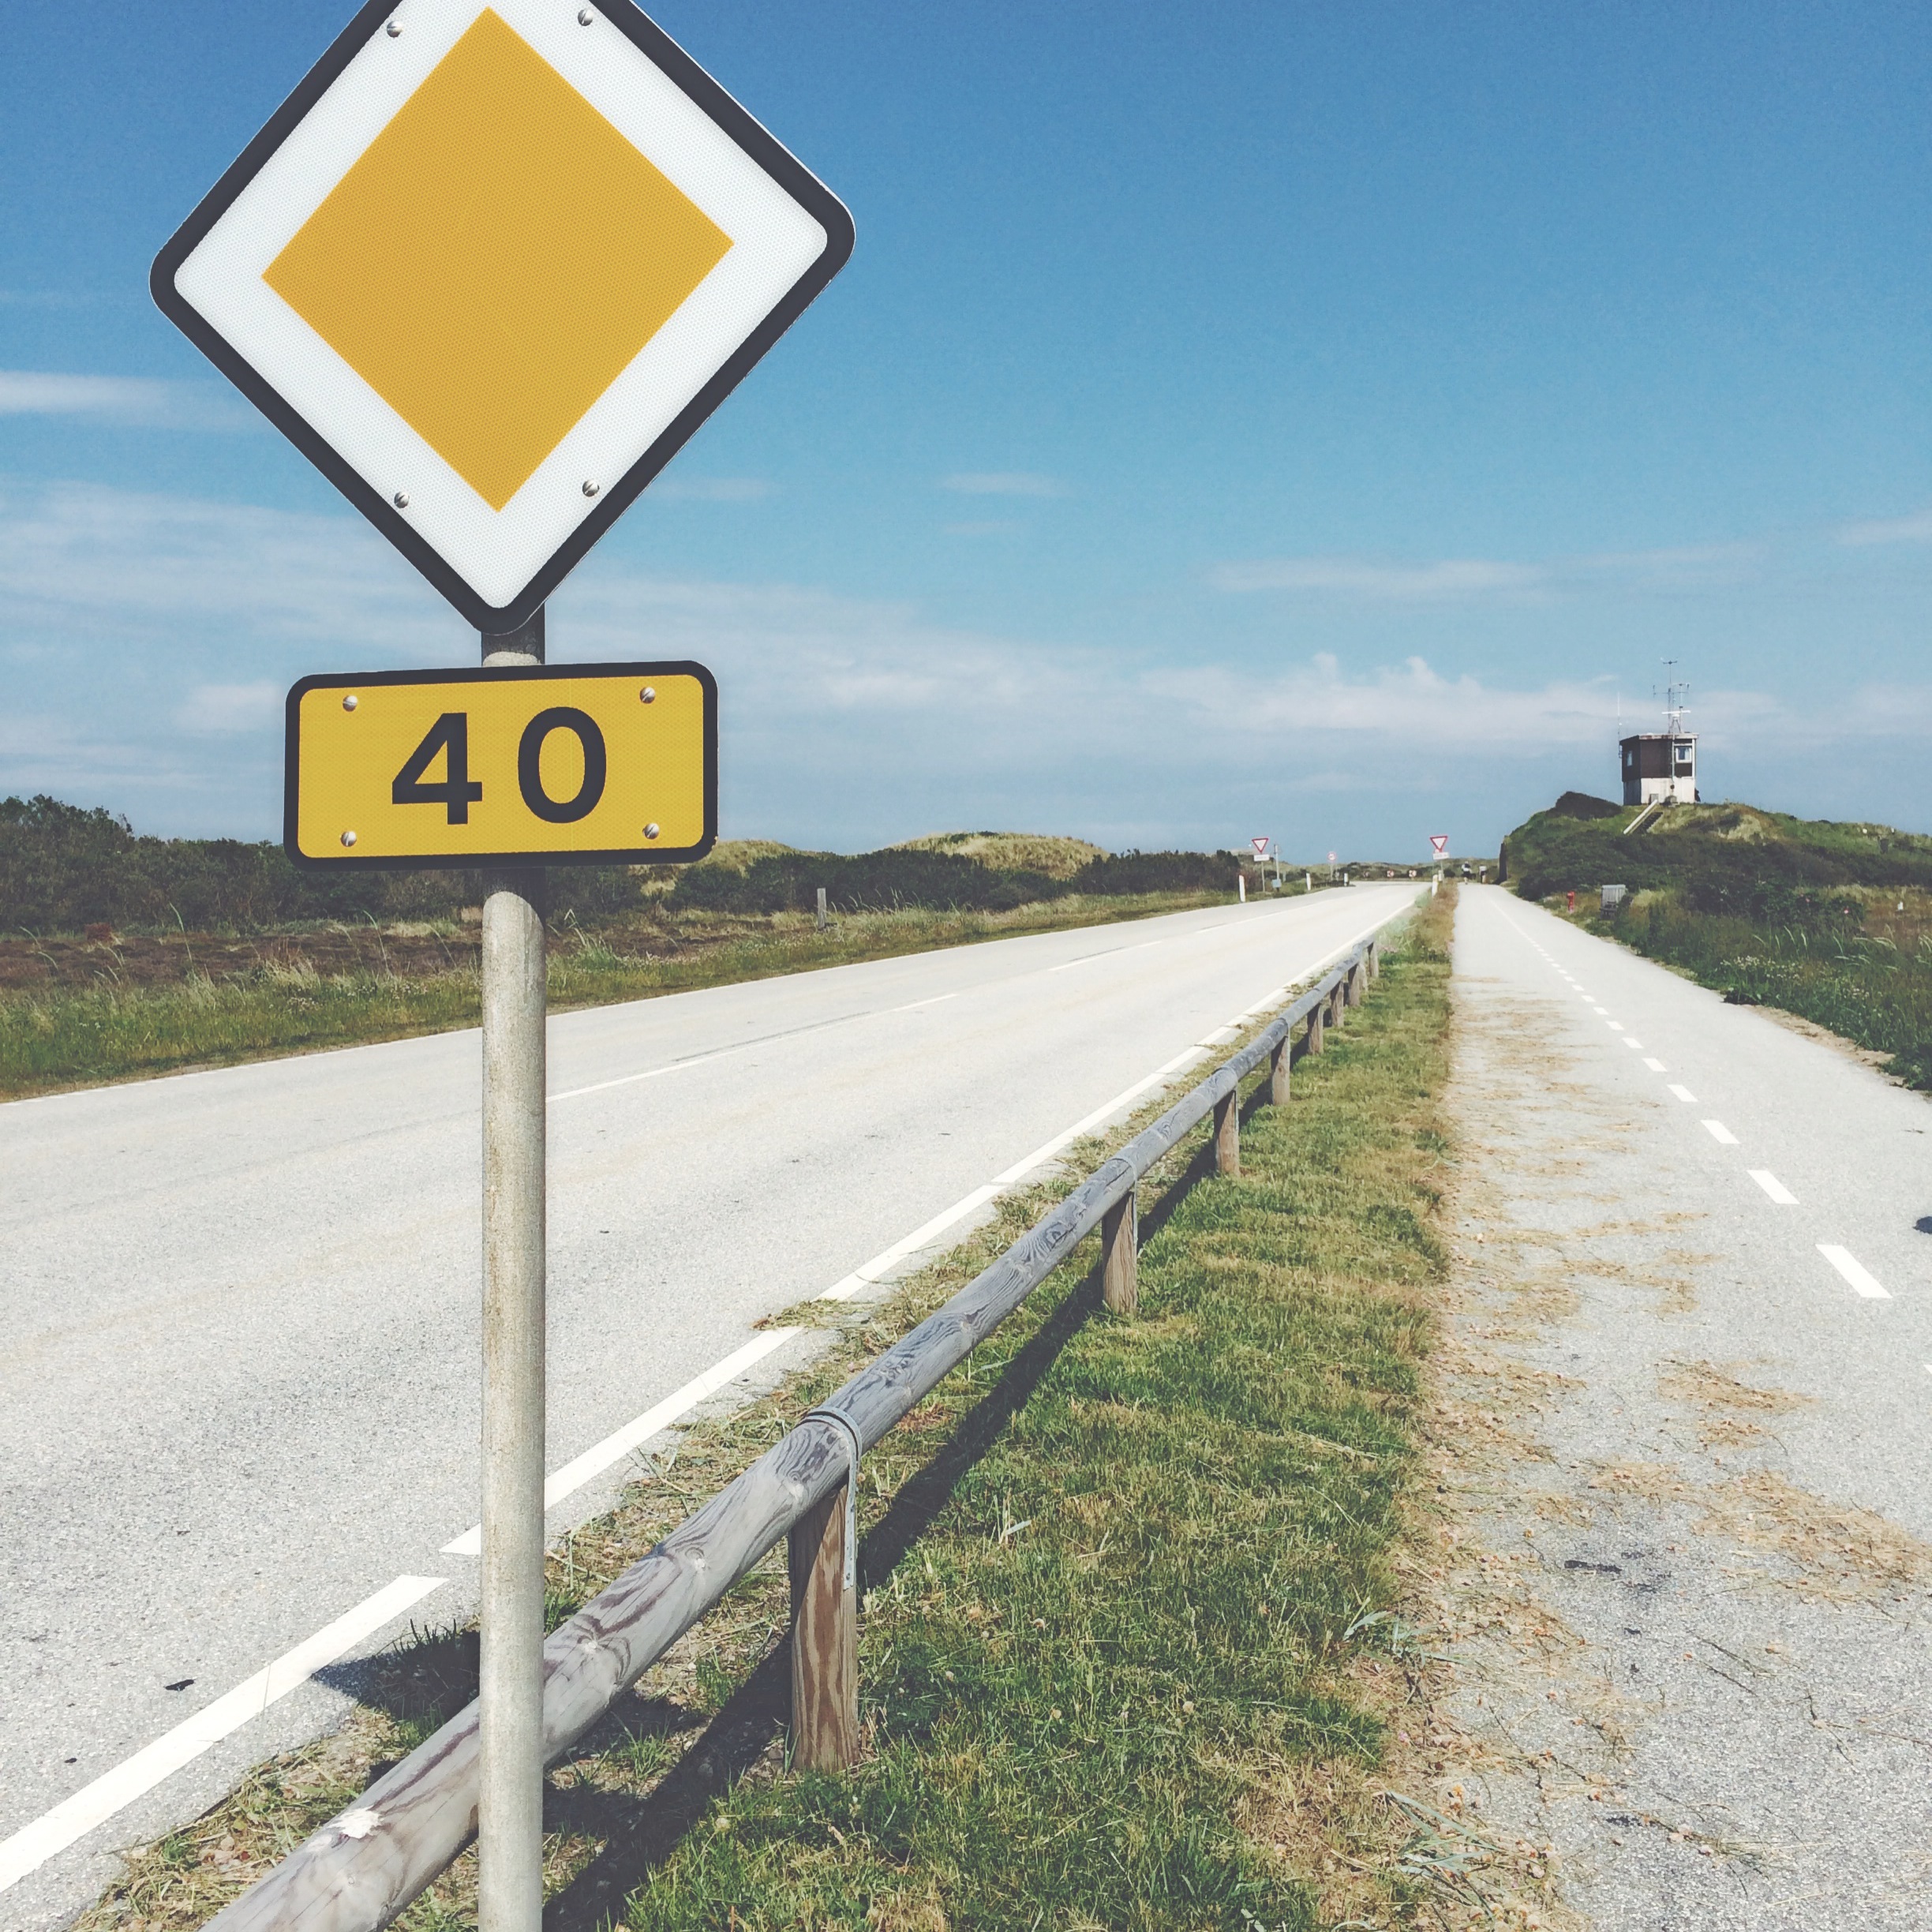
road, traffic, highway, walkway, sign, signal, signage, lane, road trip, infrastructure, signals, traffic sign, road surface, nonbuilding structure, controlled access highway